Fairy in a Cage

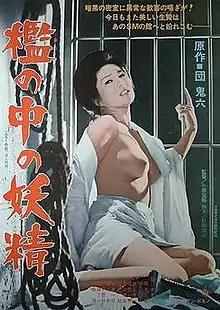
Theatrical poster for "Fairy in a Cage" (1977)

"aka" Woman In a Cage is a 1977 Japanese pink film in Nikkatsu's "Roman porno" series, directed by Kōyū Ohara and starring Naomi Tani.